Alien Breed 2: Assault

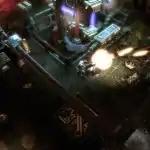
"Alien Breed 2: Assault" gameplay without GUI

"Alien Breed 2: Assault" is a third-person shooter set in a futuristic spacecraft and played from an isometric perspective. The player controls the main character Conrad across a series of levels and is tasked with a series of missions to progress in the story, and finish each level. Whilst accomplishing these missions, the player will find a variety of alien enemies who will attack on sight. To fight these aliens, the player is provided with a set of different weapons and tools, which can be improved. Ammunition and items such as med kits can only be obtained through computer terminals, which also serve as save points.